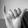
ASL letter: Y